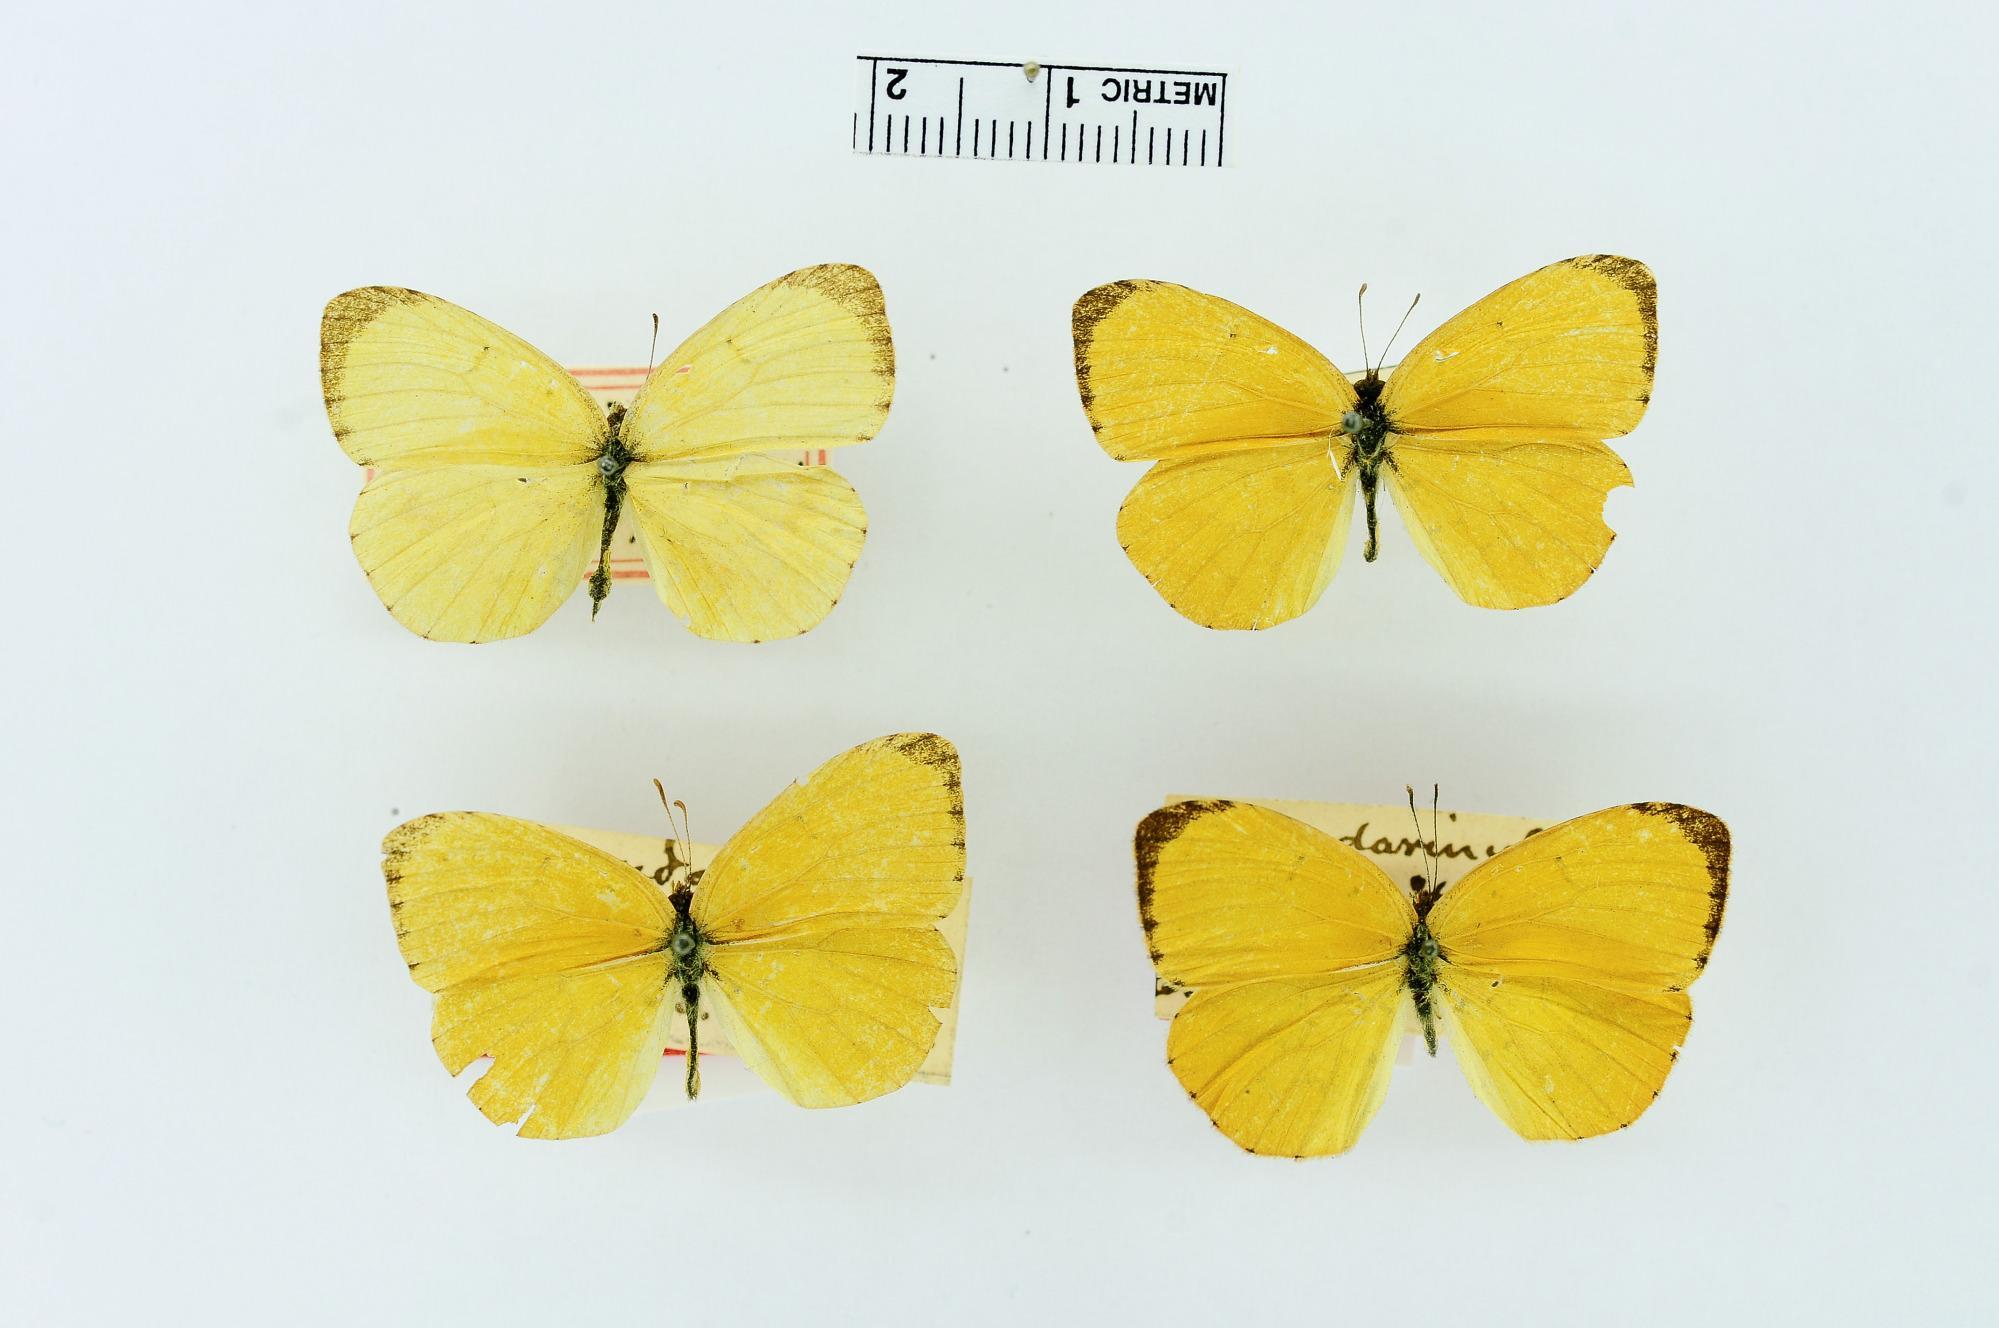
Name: Terias mandarinula
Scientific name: Terias mandarinula Holland, 1892
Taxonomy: Animalia, Arthropoda, Insecta, Lepidoptera, Pieridae, Coliadinae
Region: Dr. W. L. Abbott
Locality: [Not Stated], Tanzania